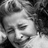
Emotion: sad